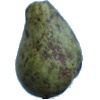
Label: Pear Stone 1